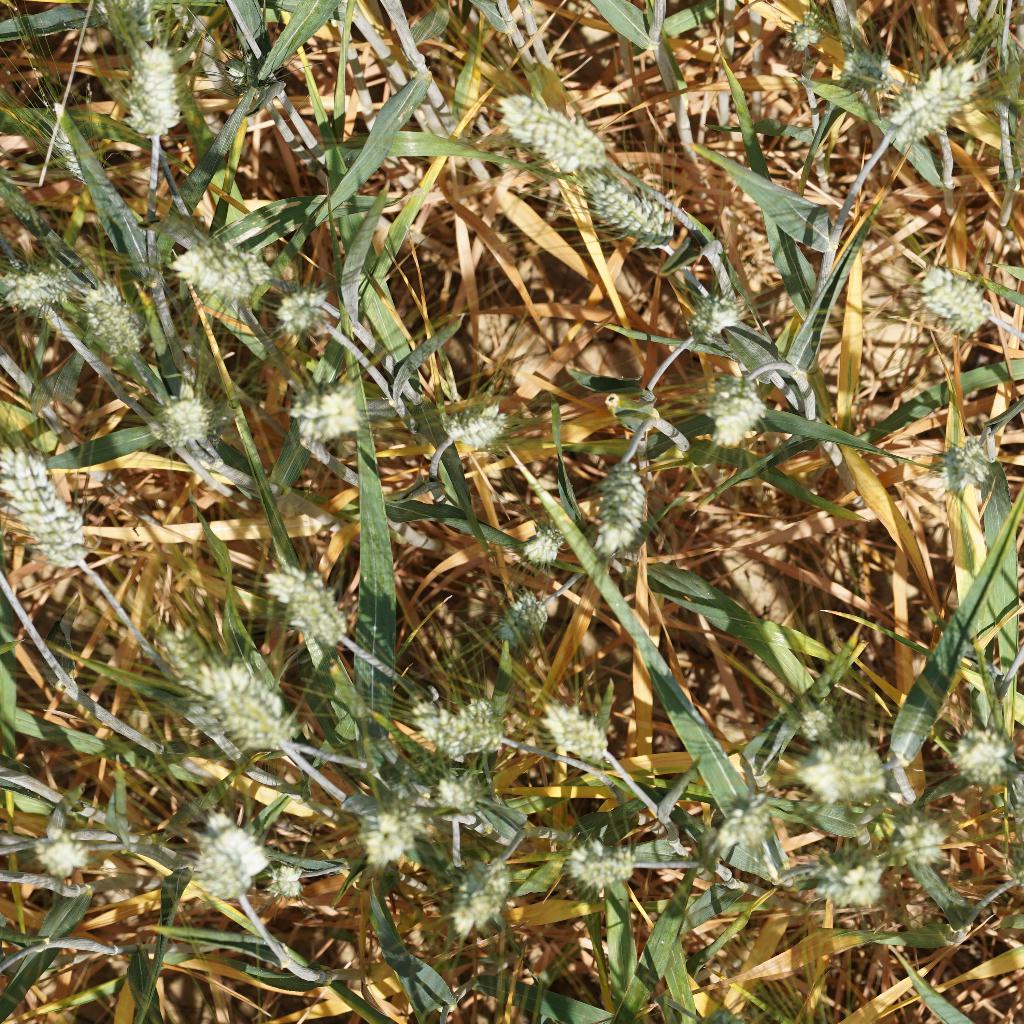
Country: France
Location: Gréoux
Wheat development stage: Filling